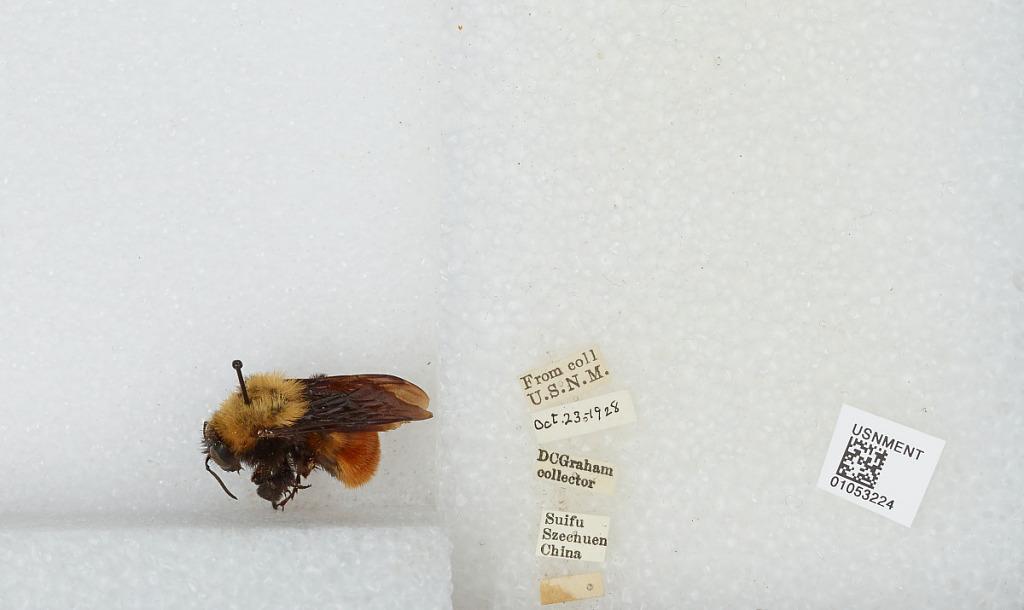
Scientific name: Bombus sp.
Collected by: D. Graham
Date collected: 1928-10-23
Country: China
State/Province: Sichuan
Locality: Yibin